Anne-Marie Lizin

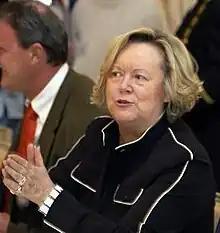
Lizin in 2005

Anne-Marie Lizin-Vanderspeeten (5 January 1949 – 17 October 2015) was a Belgian politician, who served as the President of the Senate of Belgium from 2004 to 2007.